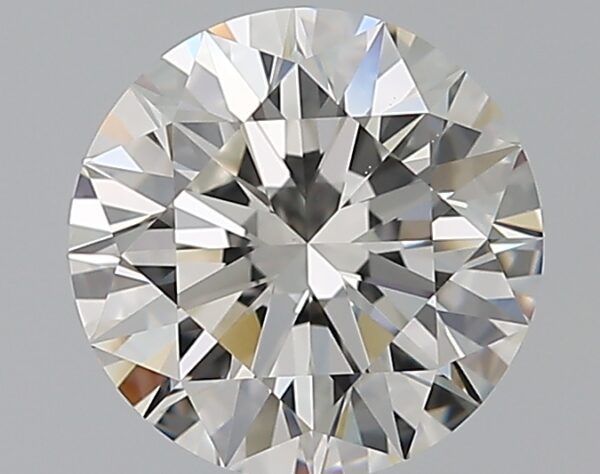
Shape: round
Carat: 2.01
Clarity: VS1
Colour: H
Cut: EX
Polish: EX
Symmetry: EX
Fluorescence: M
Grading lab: GIA
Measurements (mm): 8.06 x 8.1 x 5.01